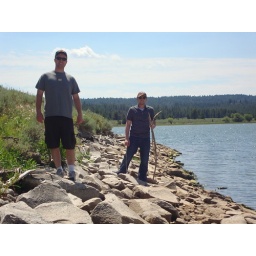
lake near the house we stayed